Gannibal (manga)

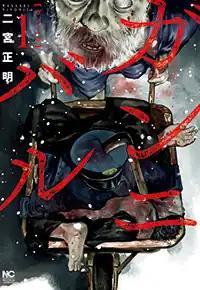
Cover of the first volume

is a Japanese manga series written and illustrated by Masaaki Ninomiya. It was serialized in Nihon Bungeisha's "Weekly Manga Goraku" magazine from October 2018 to November 2021 and published in thirteen volumes. It tells the story of police officer Daigo, who transfers to a remote village and faces hostility from the locals while investigating a mysterious death, leading him to uncover dark secrets and rumors of cannibalism.